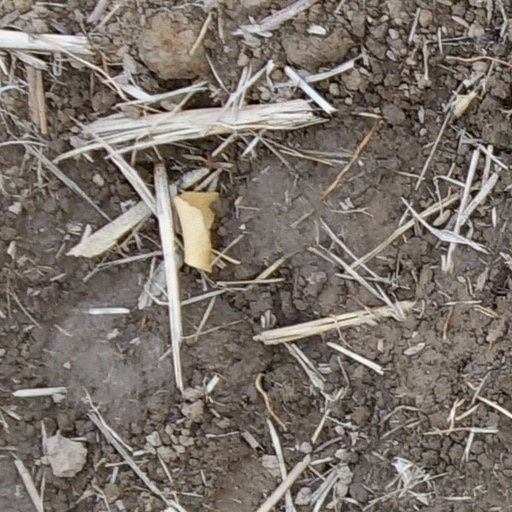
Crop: wheat